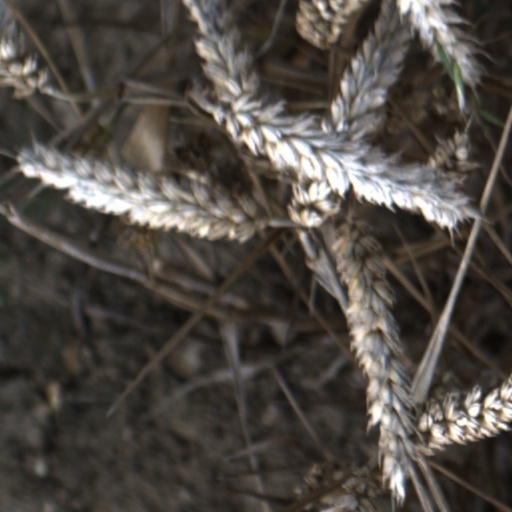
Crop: wheat